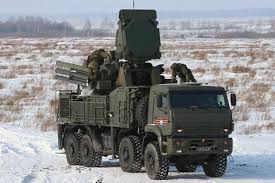
Label: Air Defense